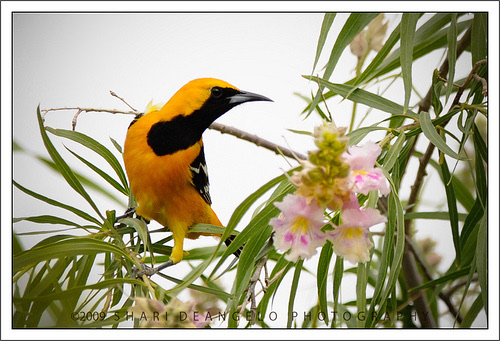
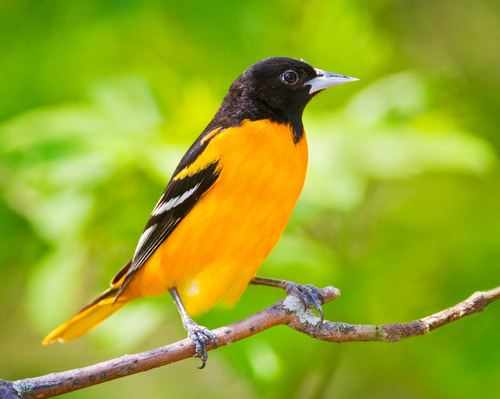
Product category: misc
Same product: yes